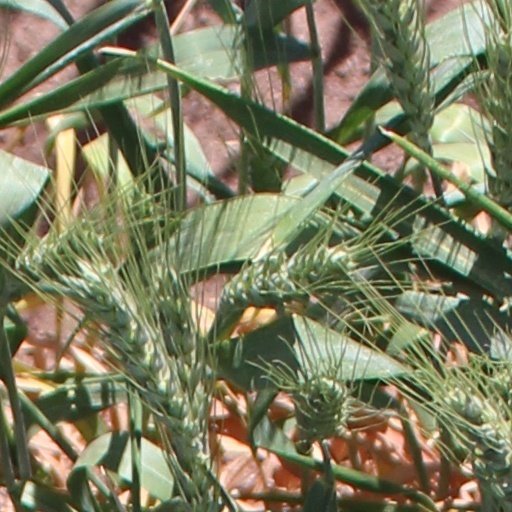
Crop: wheat